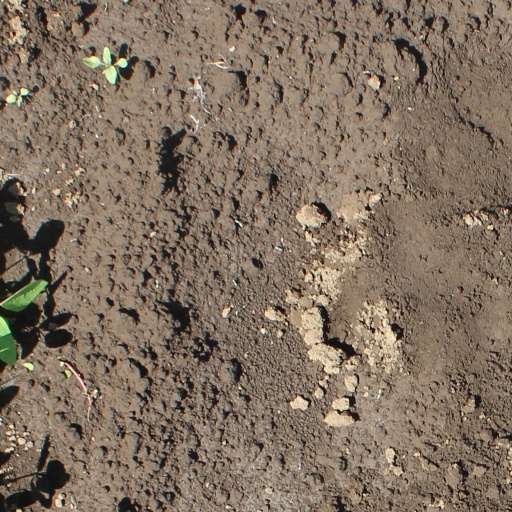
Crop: soybean